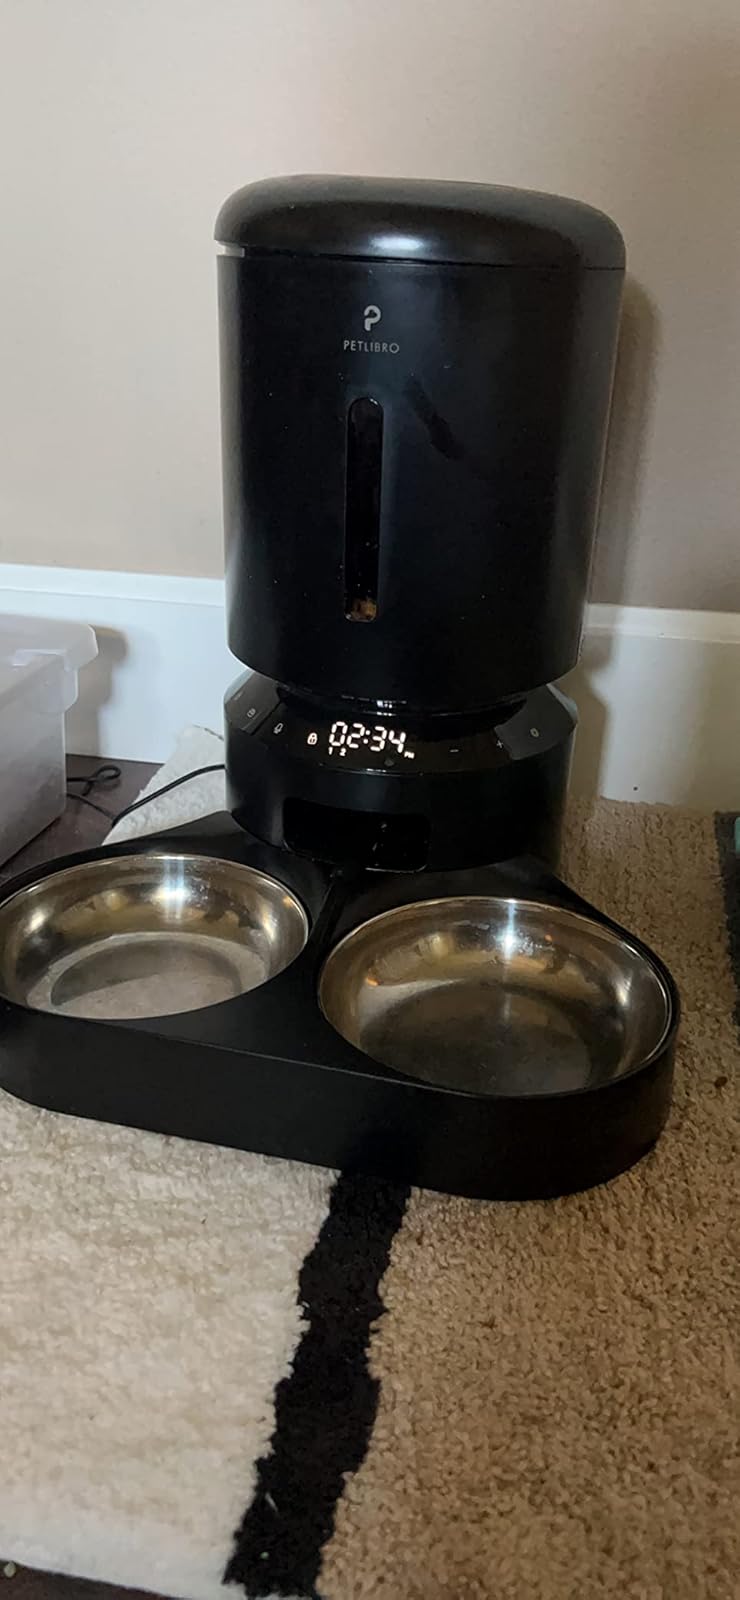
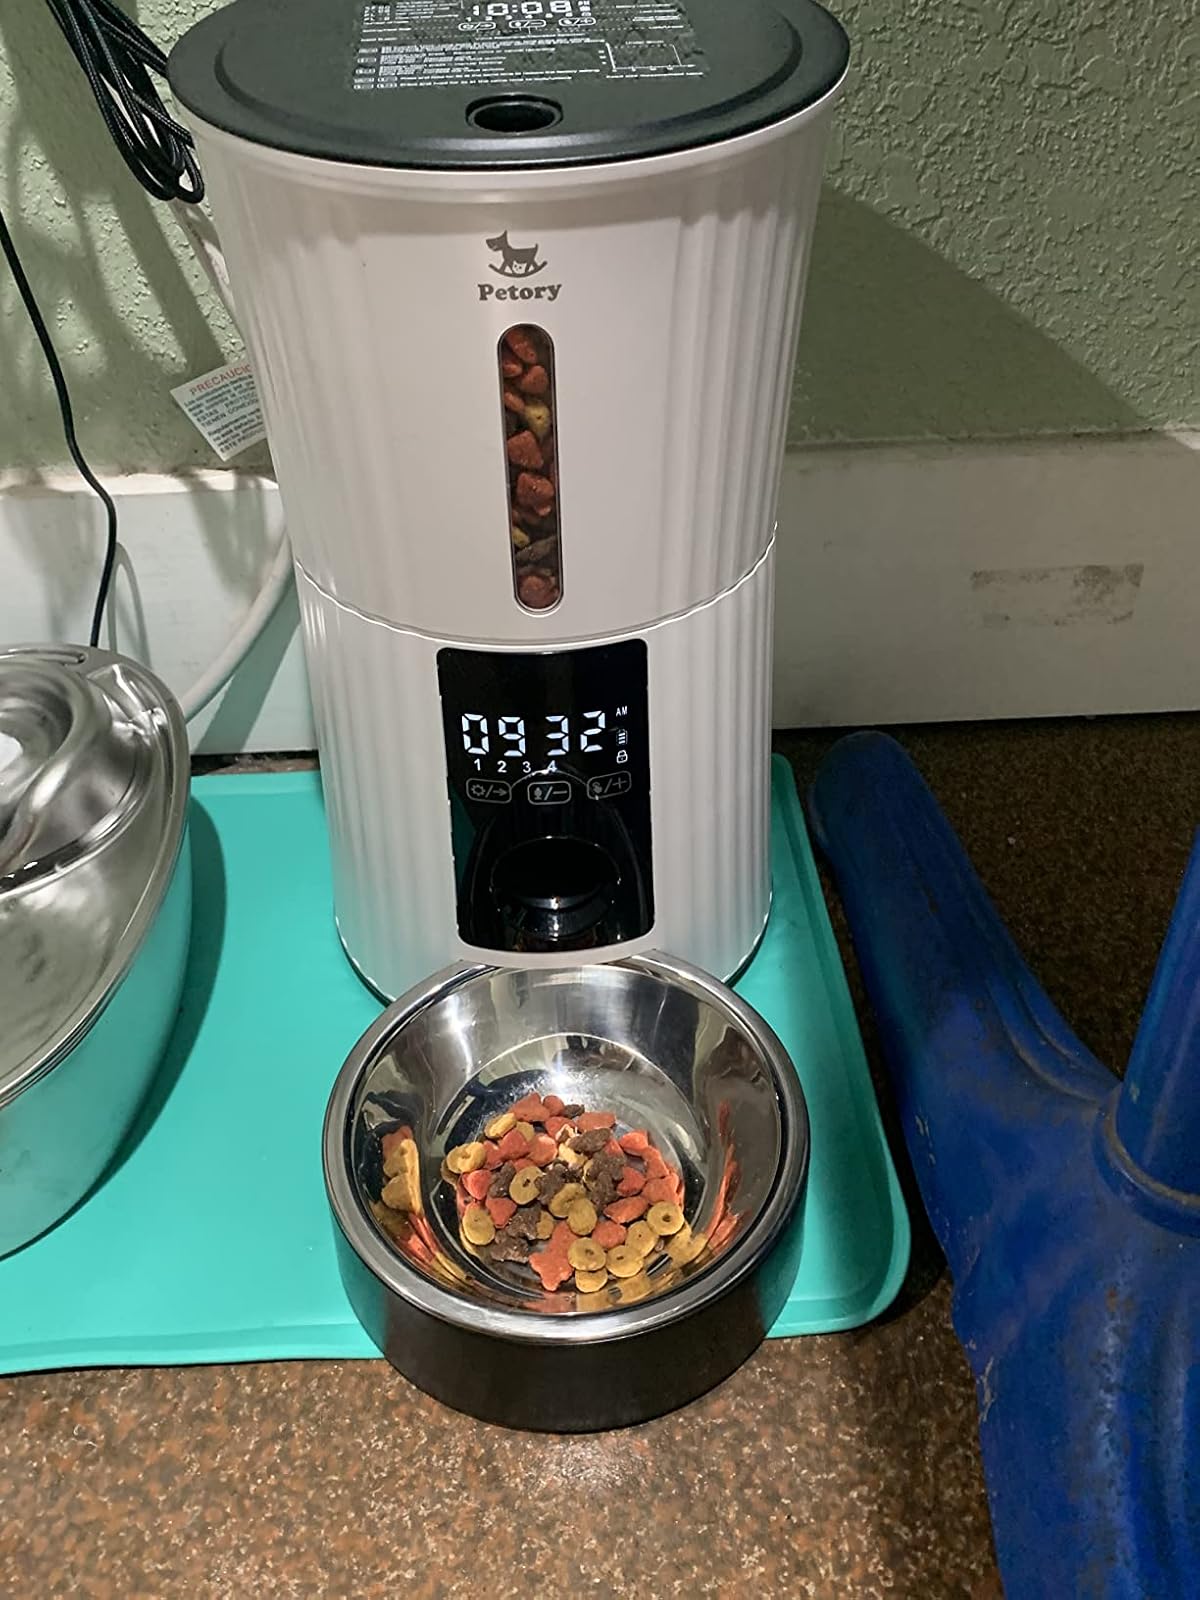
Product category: items_feeder
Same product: no